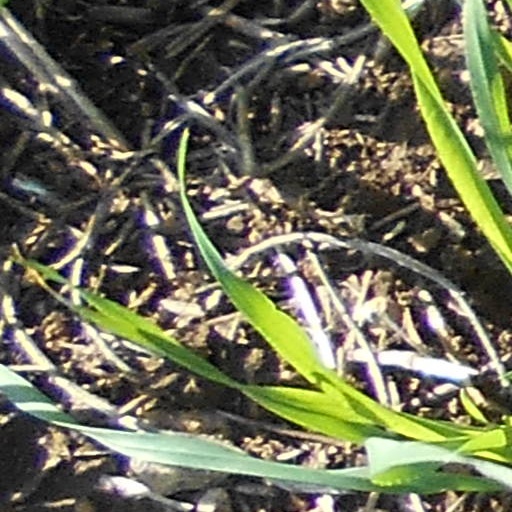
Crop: wheat